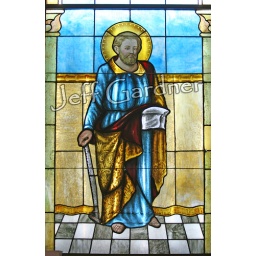
Stained glass window in Resurrection Catholic Church of Eveleth, MN.